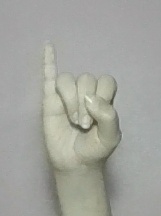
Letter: meem